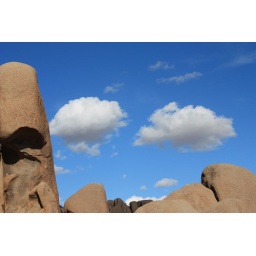
Blue sky with fluffy white clouds floating over Joshua Tree.